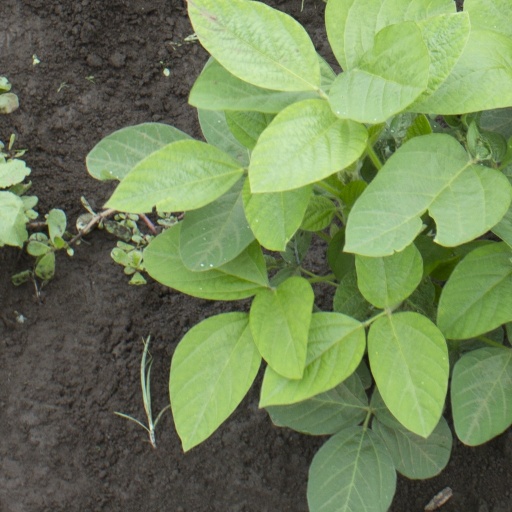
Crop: soybean